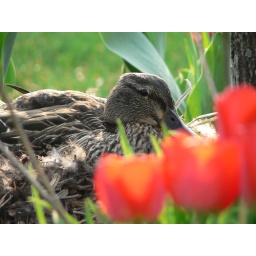
A nice perspective on our returning duck who nests by our tree